Old Hardy County Courthouse

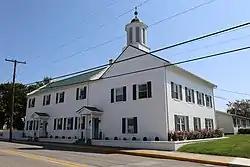
The building in 2020

Old Hardy County Courthouse, also known as "First" Hardy County Courthouse, is a historic courthouse building located at Moorefield, Hardy County, West Virginia. It was built in two sections, the first built in 1792-93 and the extension added about 1833. It is an L-shaped brick building painted white. The original section measures approximately and the 1833 extension . The original section has Federal style detailing and features a cupola atop the gable roof. The building was remodeled in 1972. It served as the courthouse and clerk's office until the 1860s. It was subsequently occupied by a girls' day and boarding school and offices.